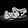
Label: Sandal